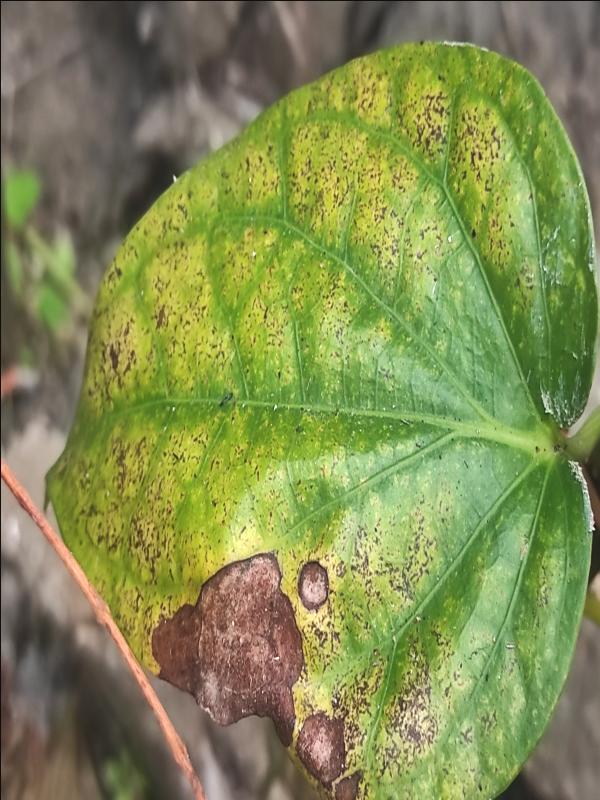
Label: Fungal_Brown_Spot_Disease